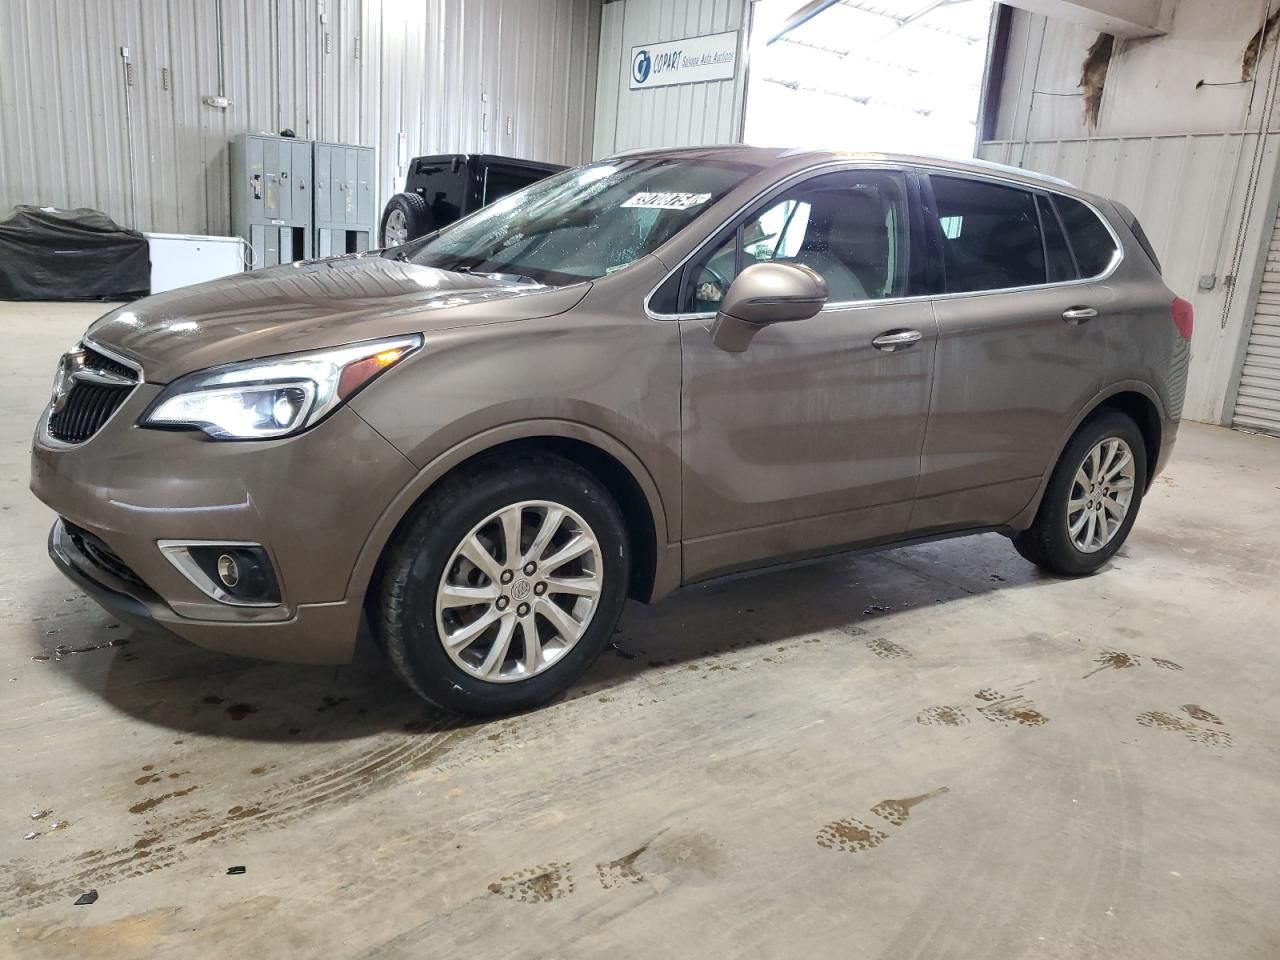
Aucun dommage détecté.
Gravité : aucun